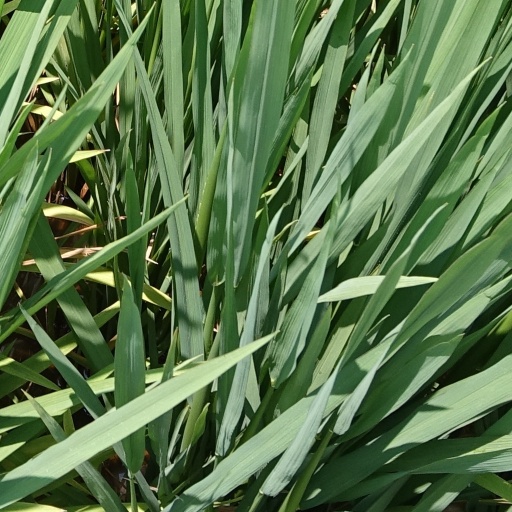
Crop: rice